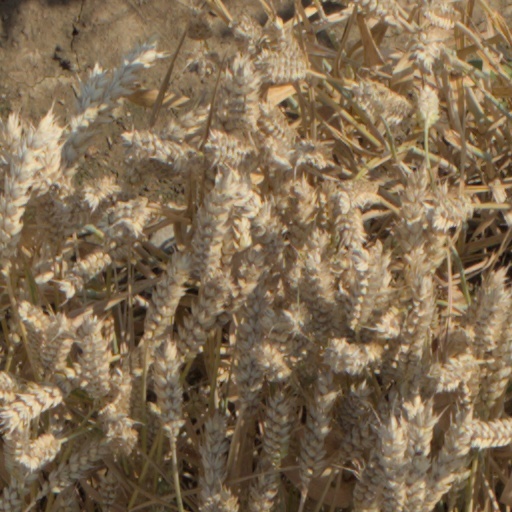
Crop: wheat